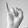
ASL letter: I